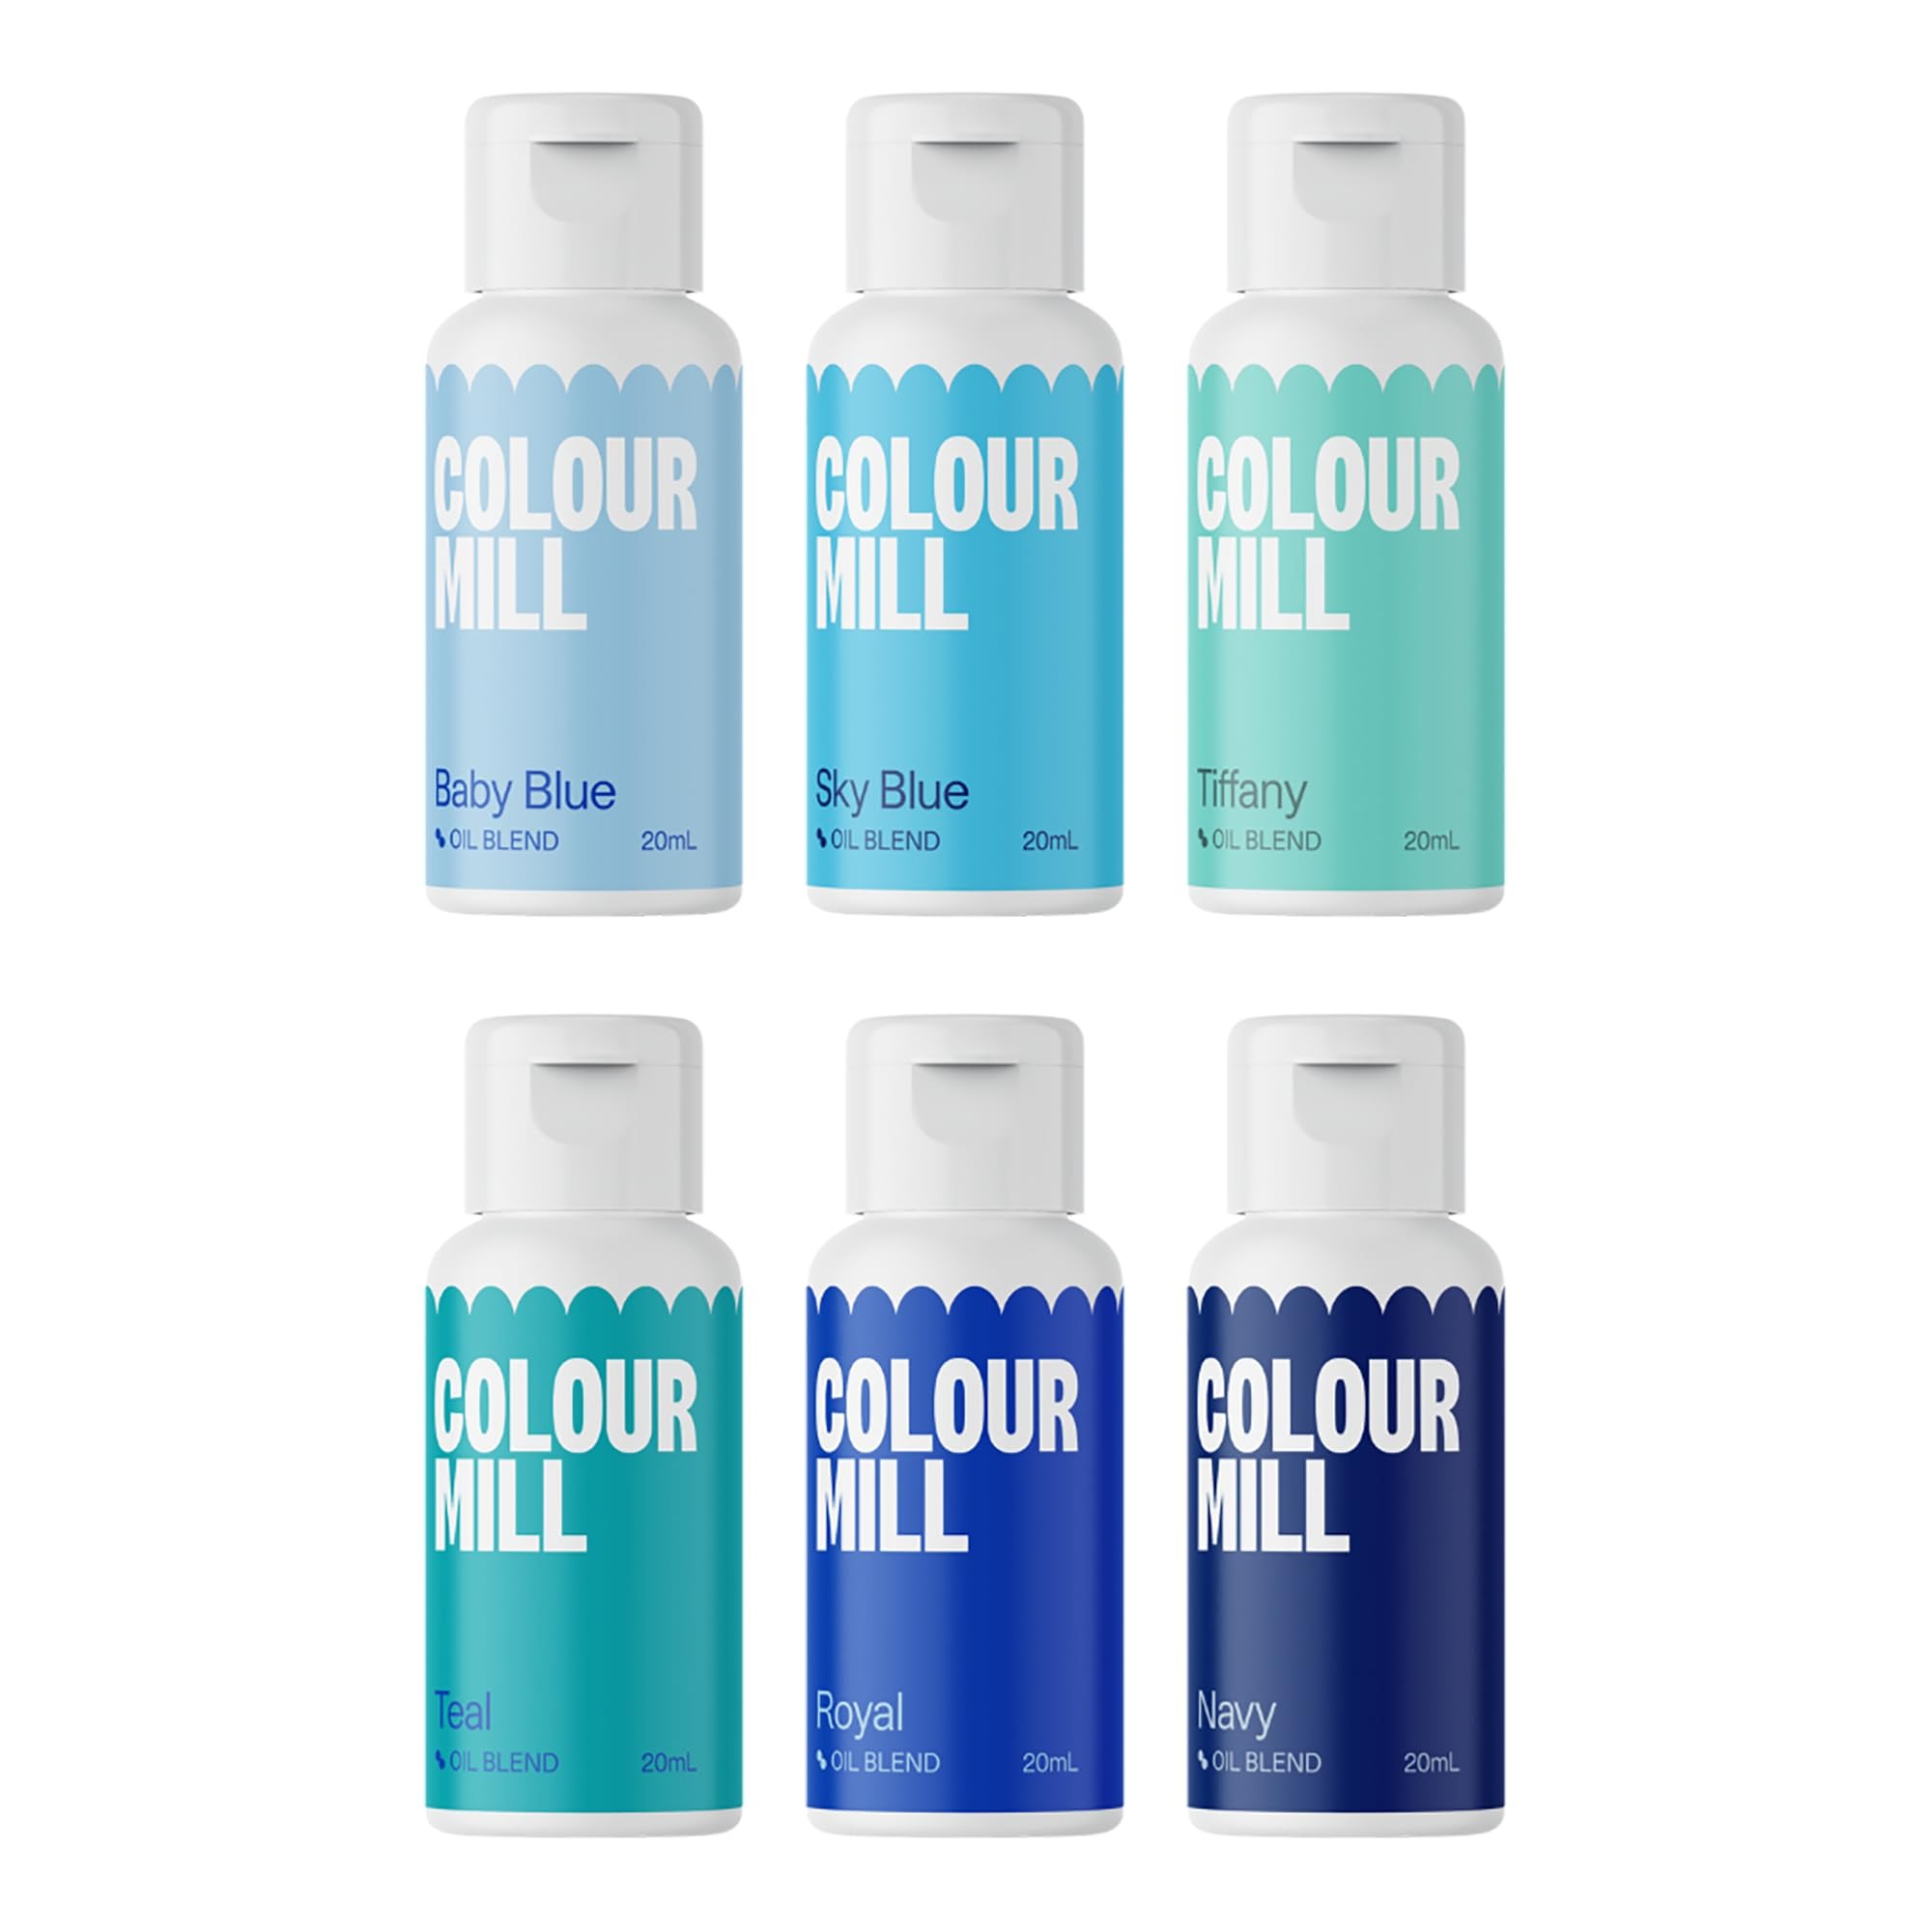
Item Name: Colour Mill Oil-Based Food Coloring, 20 Milliliters Each of 6 Colors: Baby Blue, Navy, Royal, Sky Blue, Teal and Tiffany
Bullet Point 1: Color dyed and dispersed with these oils, allowing you to achieve color rich & vibrant
Bullet Point 2: Best in buttercream, Swiss meringue, chocolate, cake batter, ganache and fondant
Bullet Point 3: Allergen free
Bullet Point 4: Vegan
Bullet Point 5: Meets food safety standards of Australian and New Zealand Food Authority
Product Description: Colour Mill Oil-Based Food Coloring Color dyed and dispersed with these oils, allowing you to achieve color rich & vibrant Best in buttercream, Swiss meringue, chocolate, cake batter, ganache and fondant Allergen free Vegan Meets food safety standards of Australian and New Zealand Food Authority Shake well before use. Take it easy, colors will develop over time. Store in a cool dry place away from sunlight. Contains glycerol, colors and lecithin. Blended & bottled in Australia from local & imported ingredients.
Value: 4.08
Unit: Fl Oz

Price: 46.745